Robert Weir Allan

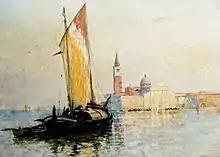
"Venice" with view of San Giorgio Maggiore – oil painting – date unknown

In the summer of 1881 Allan travelled up Scotland's east coast to Aberdeenshire – coastal views of this area would become his archetypical subjects. A later article in a local newspaper, 'Tribute from Fraserburgh', explains: 'For this particular locality no painter has done so much as has Robert W. Allan. Coming here some 28 years ago ["c".1881], he was fascinated by the grey skies, the ever-toiling sea with its burden of hardy fishermen in their brown and purple boats – a charm that has never left him ... there is no truer or loftier exponent or interpreter of our East Coast scenery than is to be found in this charming artist.'